Edinburgh City Artillery

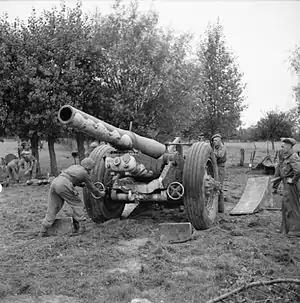
7.2-inch howitzer of 51st (Lowland) Heavy Regiment in France, 2 September 1944

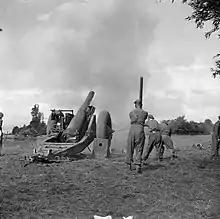
7.2-inch howitzer firing, 2 September 1944

51st (Lowland) Heavy Rgt landed in Normandy with 4 AGRA in June 1944, shortly after D-Day. On 8 and 9 July, the guns of 4 AGRA were part of the massive artillery support for I Corps' attack on Caen (Operation Charnwood). After the breakout from the Normandy beachhead, I Corps was tasked with clearing the port of Le Havre on 10 September (Operation Astonia), again supported by 4 AGRA engaged in counter-battery (CB) fire.